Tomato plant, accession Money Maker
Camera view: bottom (45 deg); turntable rotation: 180 degrees
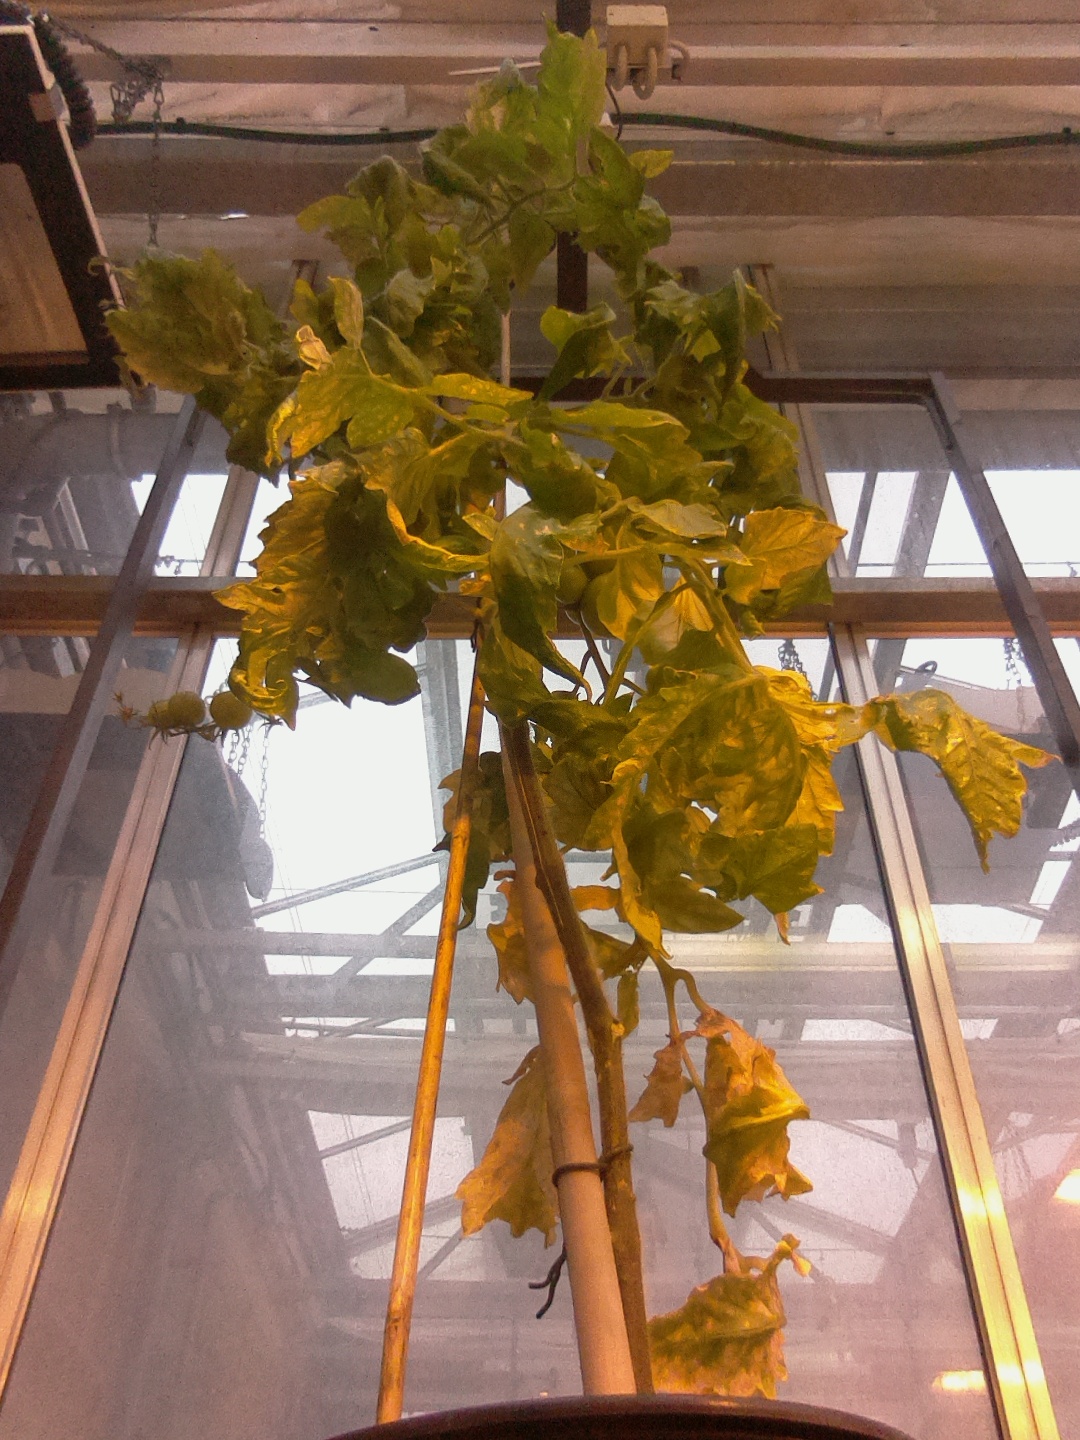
BBCH growth stage 79: 90% -100% of final fruit size